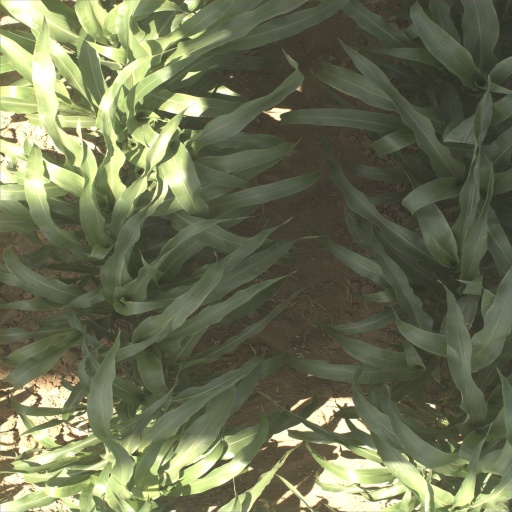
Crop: sorghum